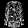
Label: Shirt